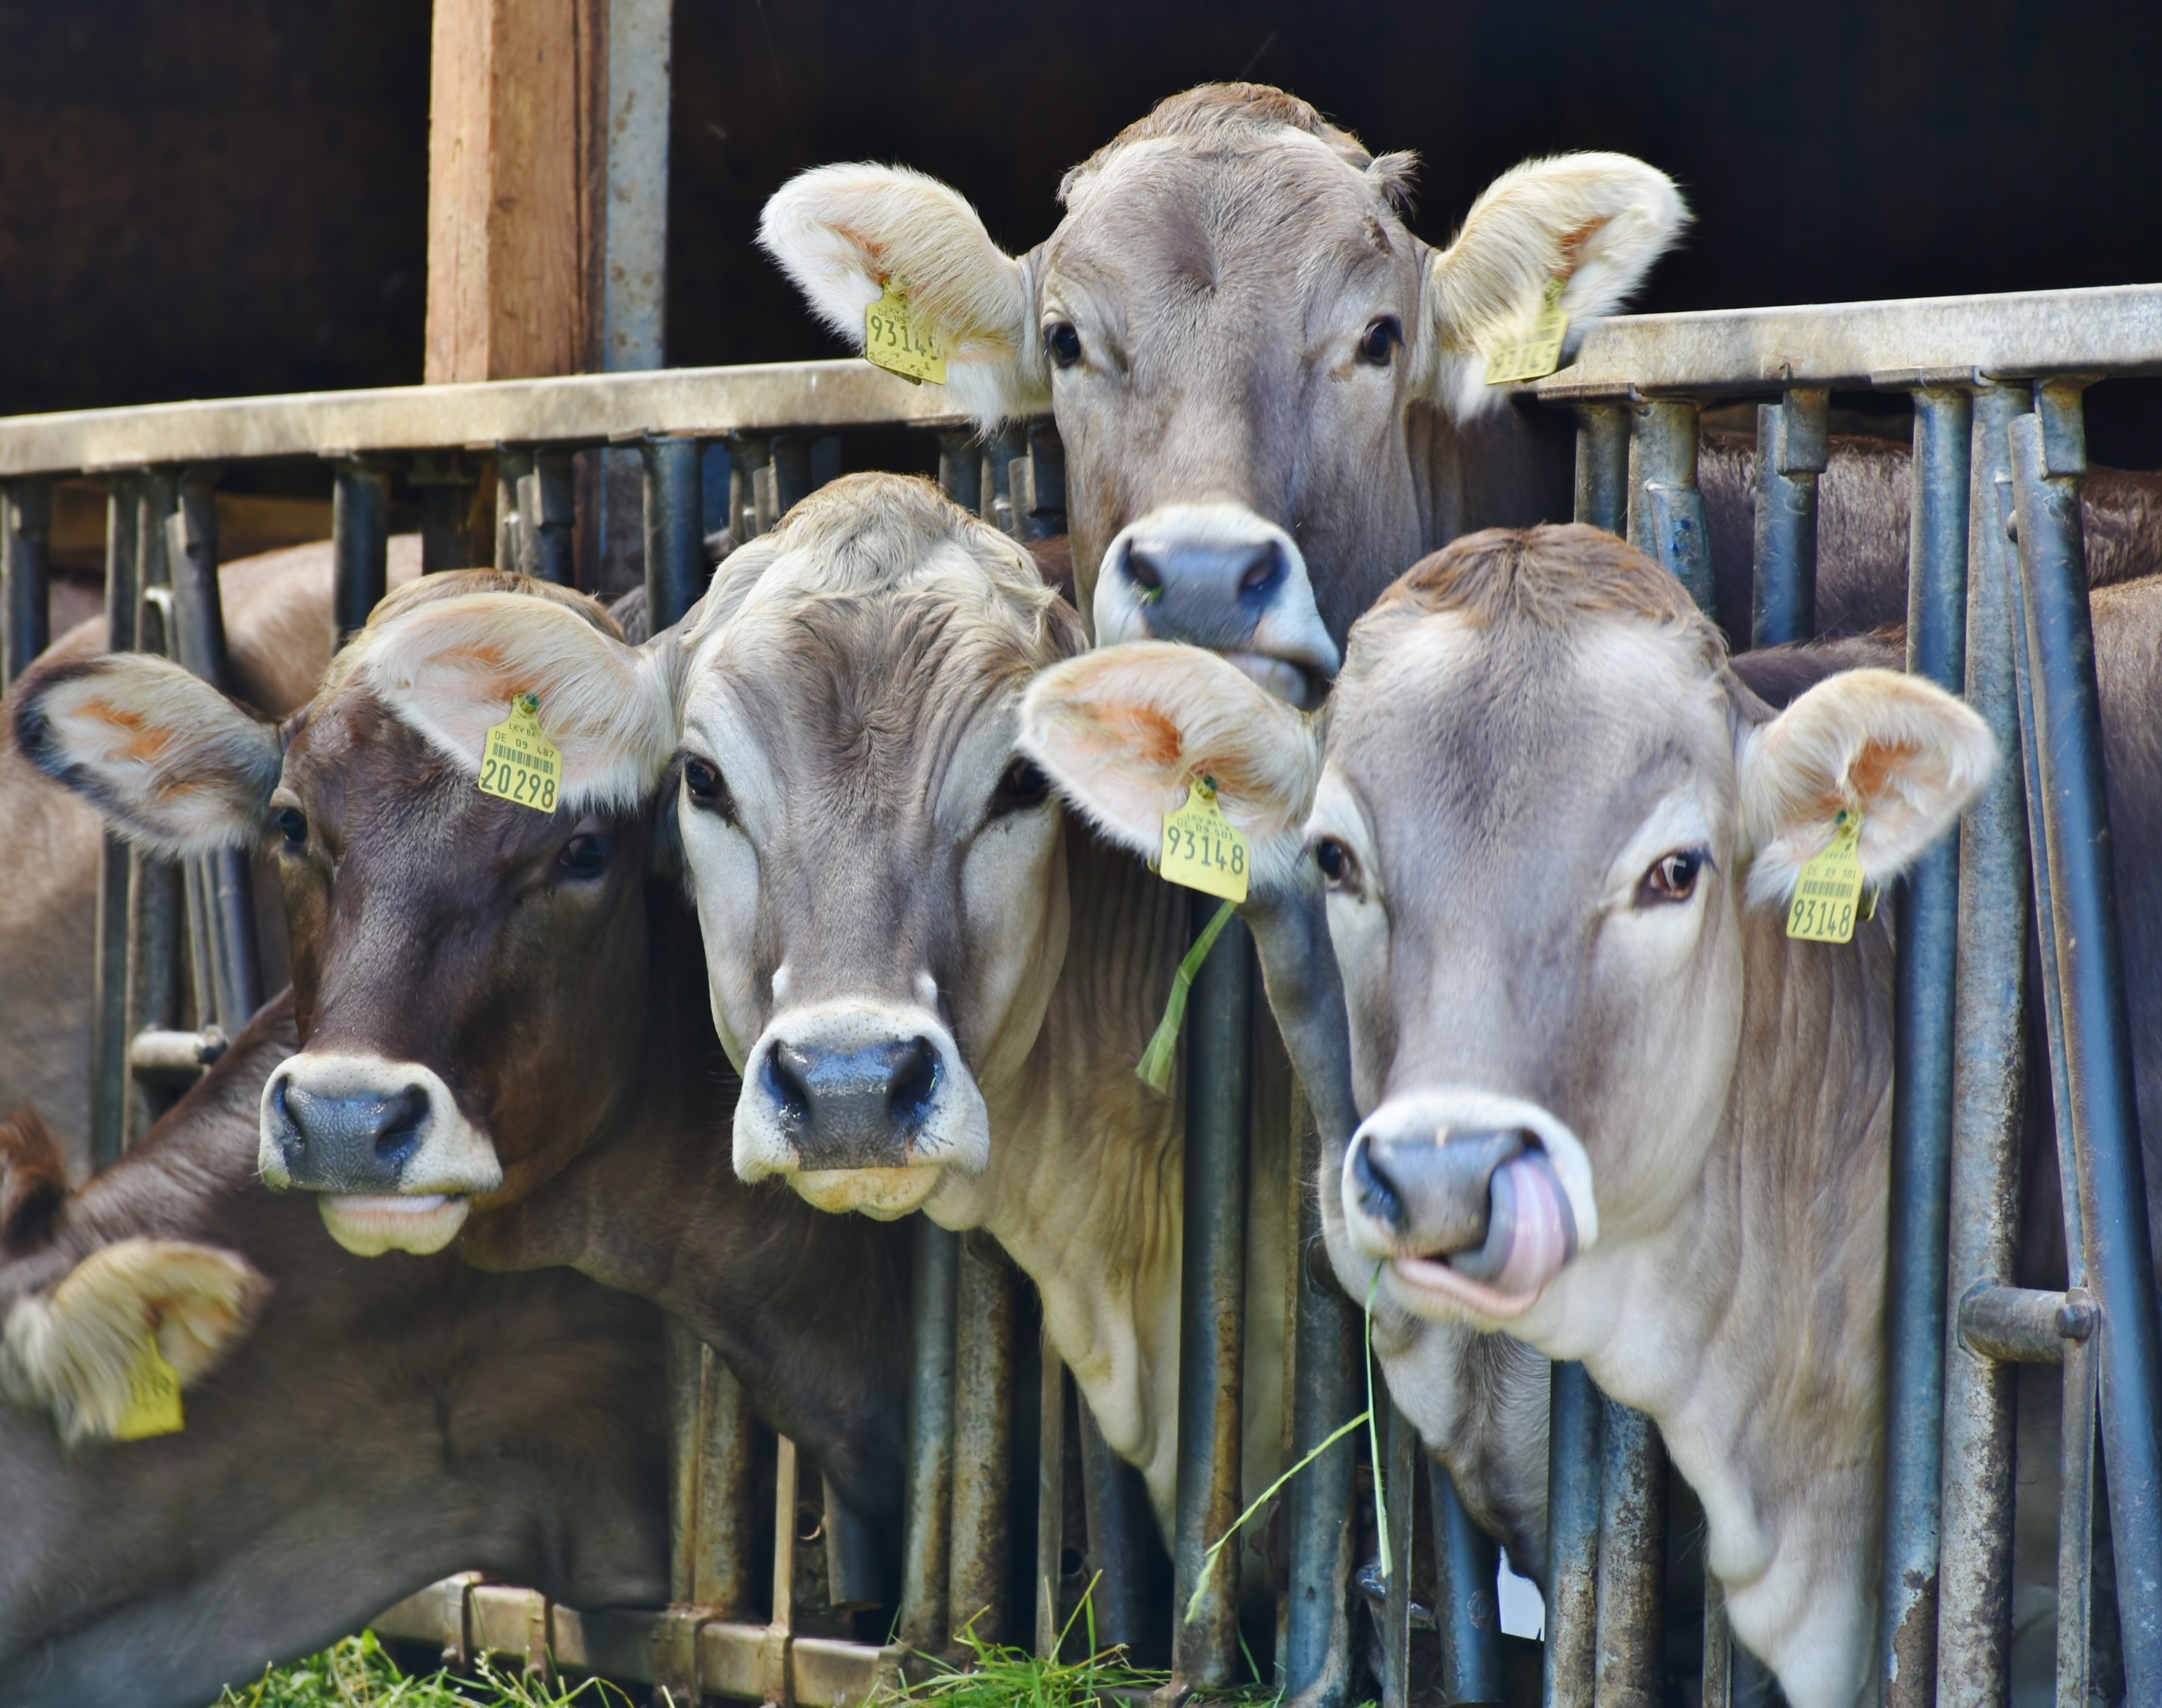
grass, farm, rural, cattle, herd, pasture, livestock, mammal, fauna, farmland, cows, animals, dairy cow, ear tags, cattle like mammal